Culture of Kuwait

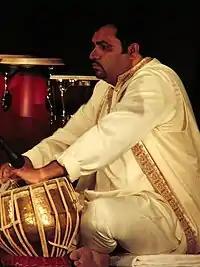
Tabla player at the 8th International Music Festival in Kuwait

Kuwait is the birthplace of various popular musical genres, such as sawt and fijiri. Traditional Kuwaiti music is a reflection of the country's seafaring heritage, which was influenced by many diverse cultures. Kuwait is widely considered the centre of traditional music in the GCC region. Kuwaiti music has considerably influenced the music culture in other GCC countries.